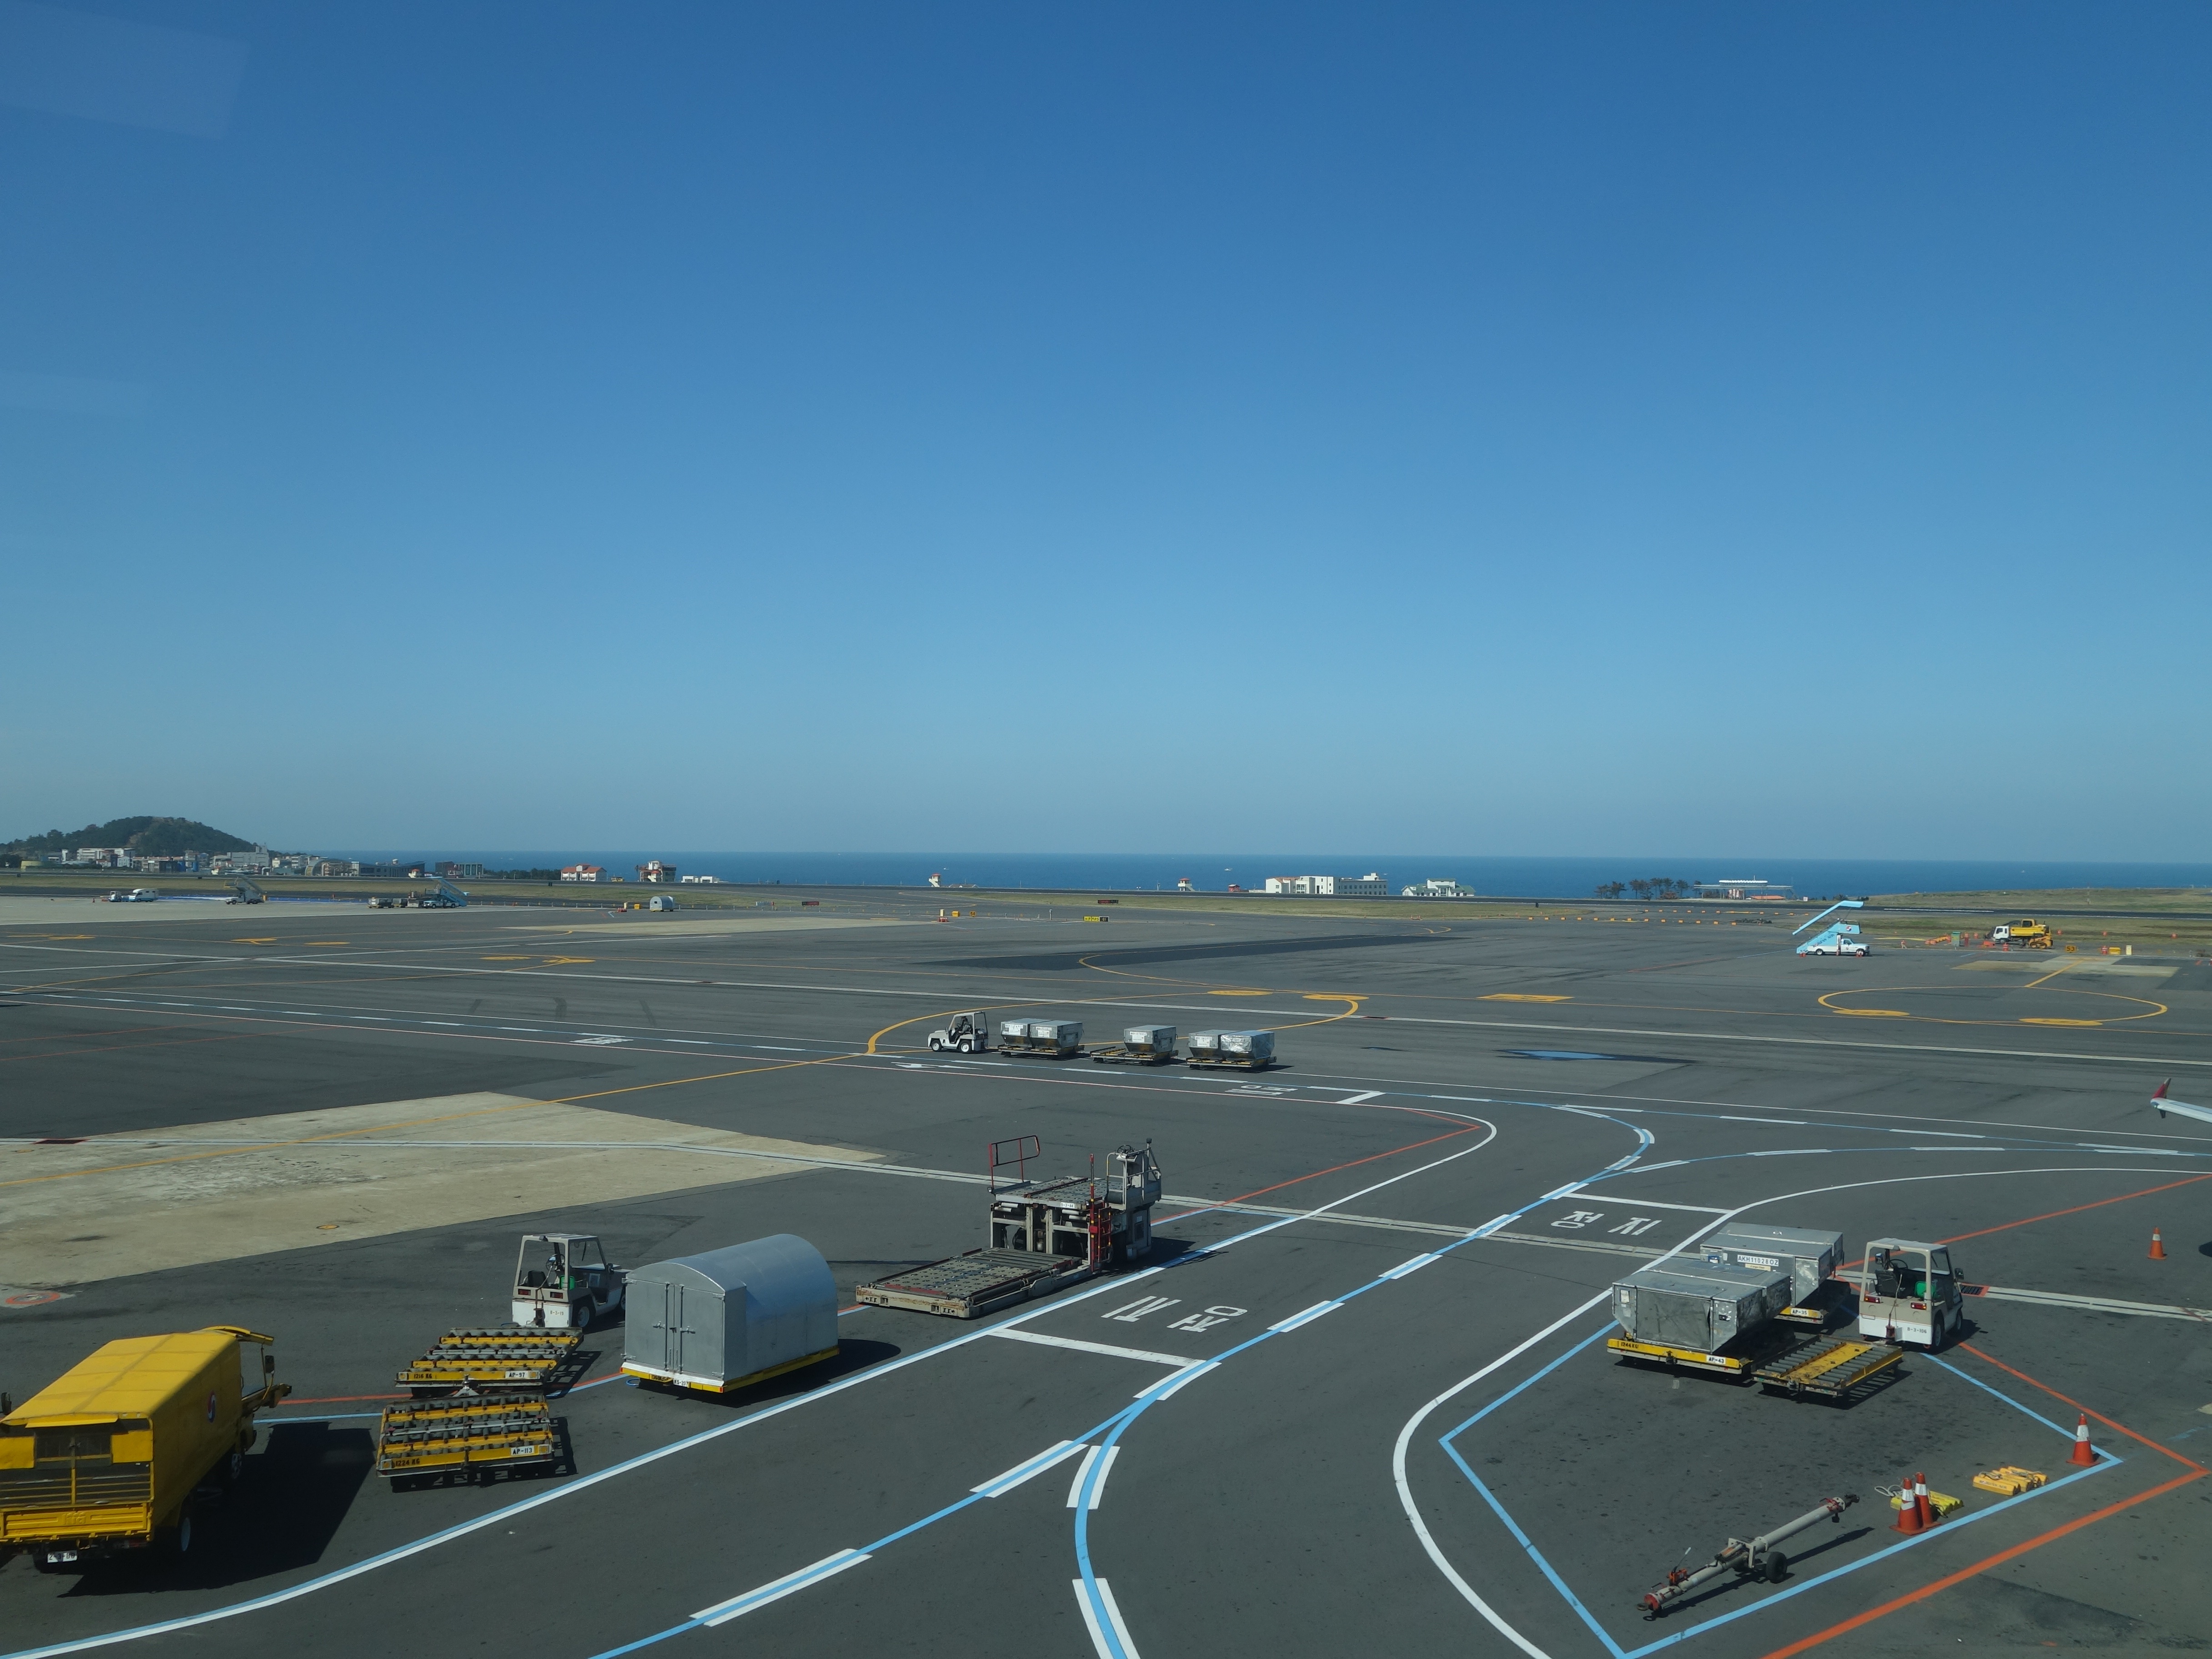
sea, coast, horizon, highway, airport, plane, vehicle, aviation, flight, infrastructure, runway, race track, jeju island, aerial photography, airstrip, atmosphere of earth, to divert